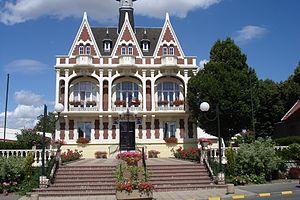
Mairie de Vimy (62580, France). Photo prise par mes soins.